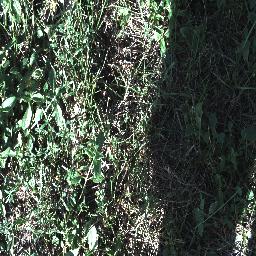
Label: negative